Millerandage

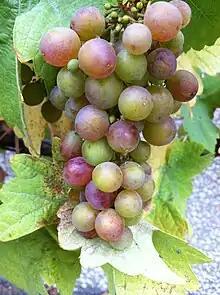
A grape cluster with signs of millerandage with small, immature berries scattered throughout the bunch.

Millerandage (or shot berries, hens and chicks and pumpkins and peas) is a potential viticultural hazard in which grape bunches contain berries that differ greatly in size and, most importantly, maturity. Its most common cause is cold, rainy or otherwise bad weather during the flowering stage of the vines though other factors, such as boron deficiency or fanleaf degeneration, may also play a role.